Saint Joseph's Church, Envigado

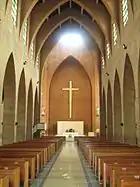
Central nave.

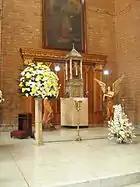
Church tabernacle.

A farm beside the highway near the textile factory was donated to the parish by the Rendón sisters, Elvira & Lucrecia. The parson, Jesus Antonio Duque, the parson, wanted build a new temple on the farm due to the increase in the number of people leaving near the factory. St Joseph was elected as patron saint by Duque's secretary because traditionally St Joseph is the lawyer and friend of the workers. Duque requested permission on May 29 of 1947, and the archdiocese named an assembly for the building with Jesus Antonio Duque, Francisco Restrepo Molina, Julio Uribe Estrada, Aquilino Saldarriaga Ochoa, Nemesio Álvarez and Pastor Garcés Londoño as members.